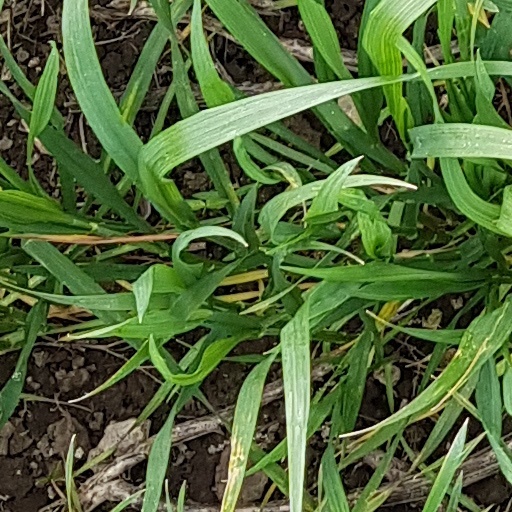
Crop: wheat